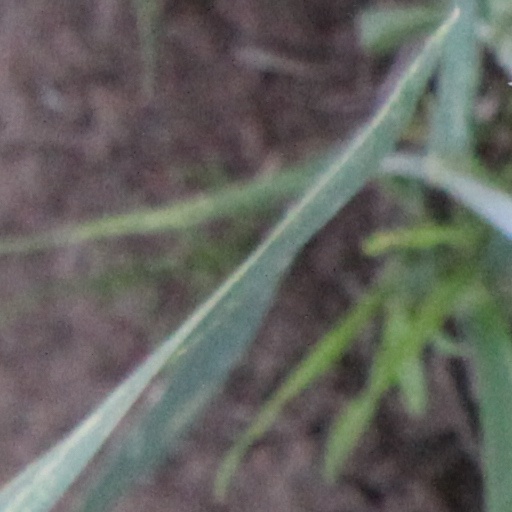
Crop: wheat